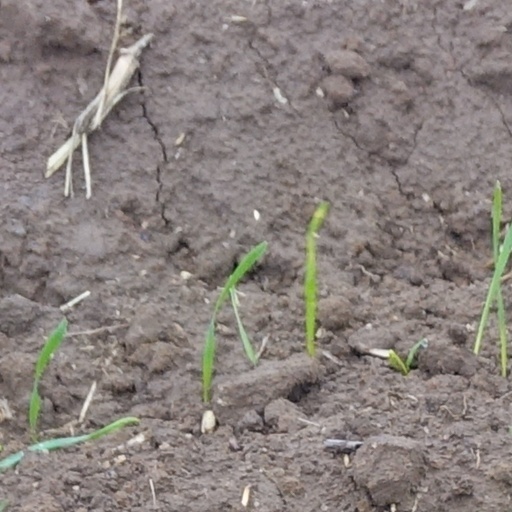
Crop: wheat